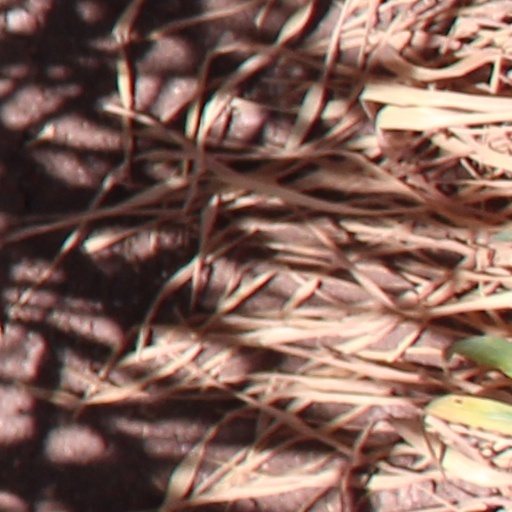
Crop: wheat